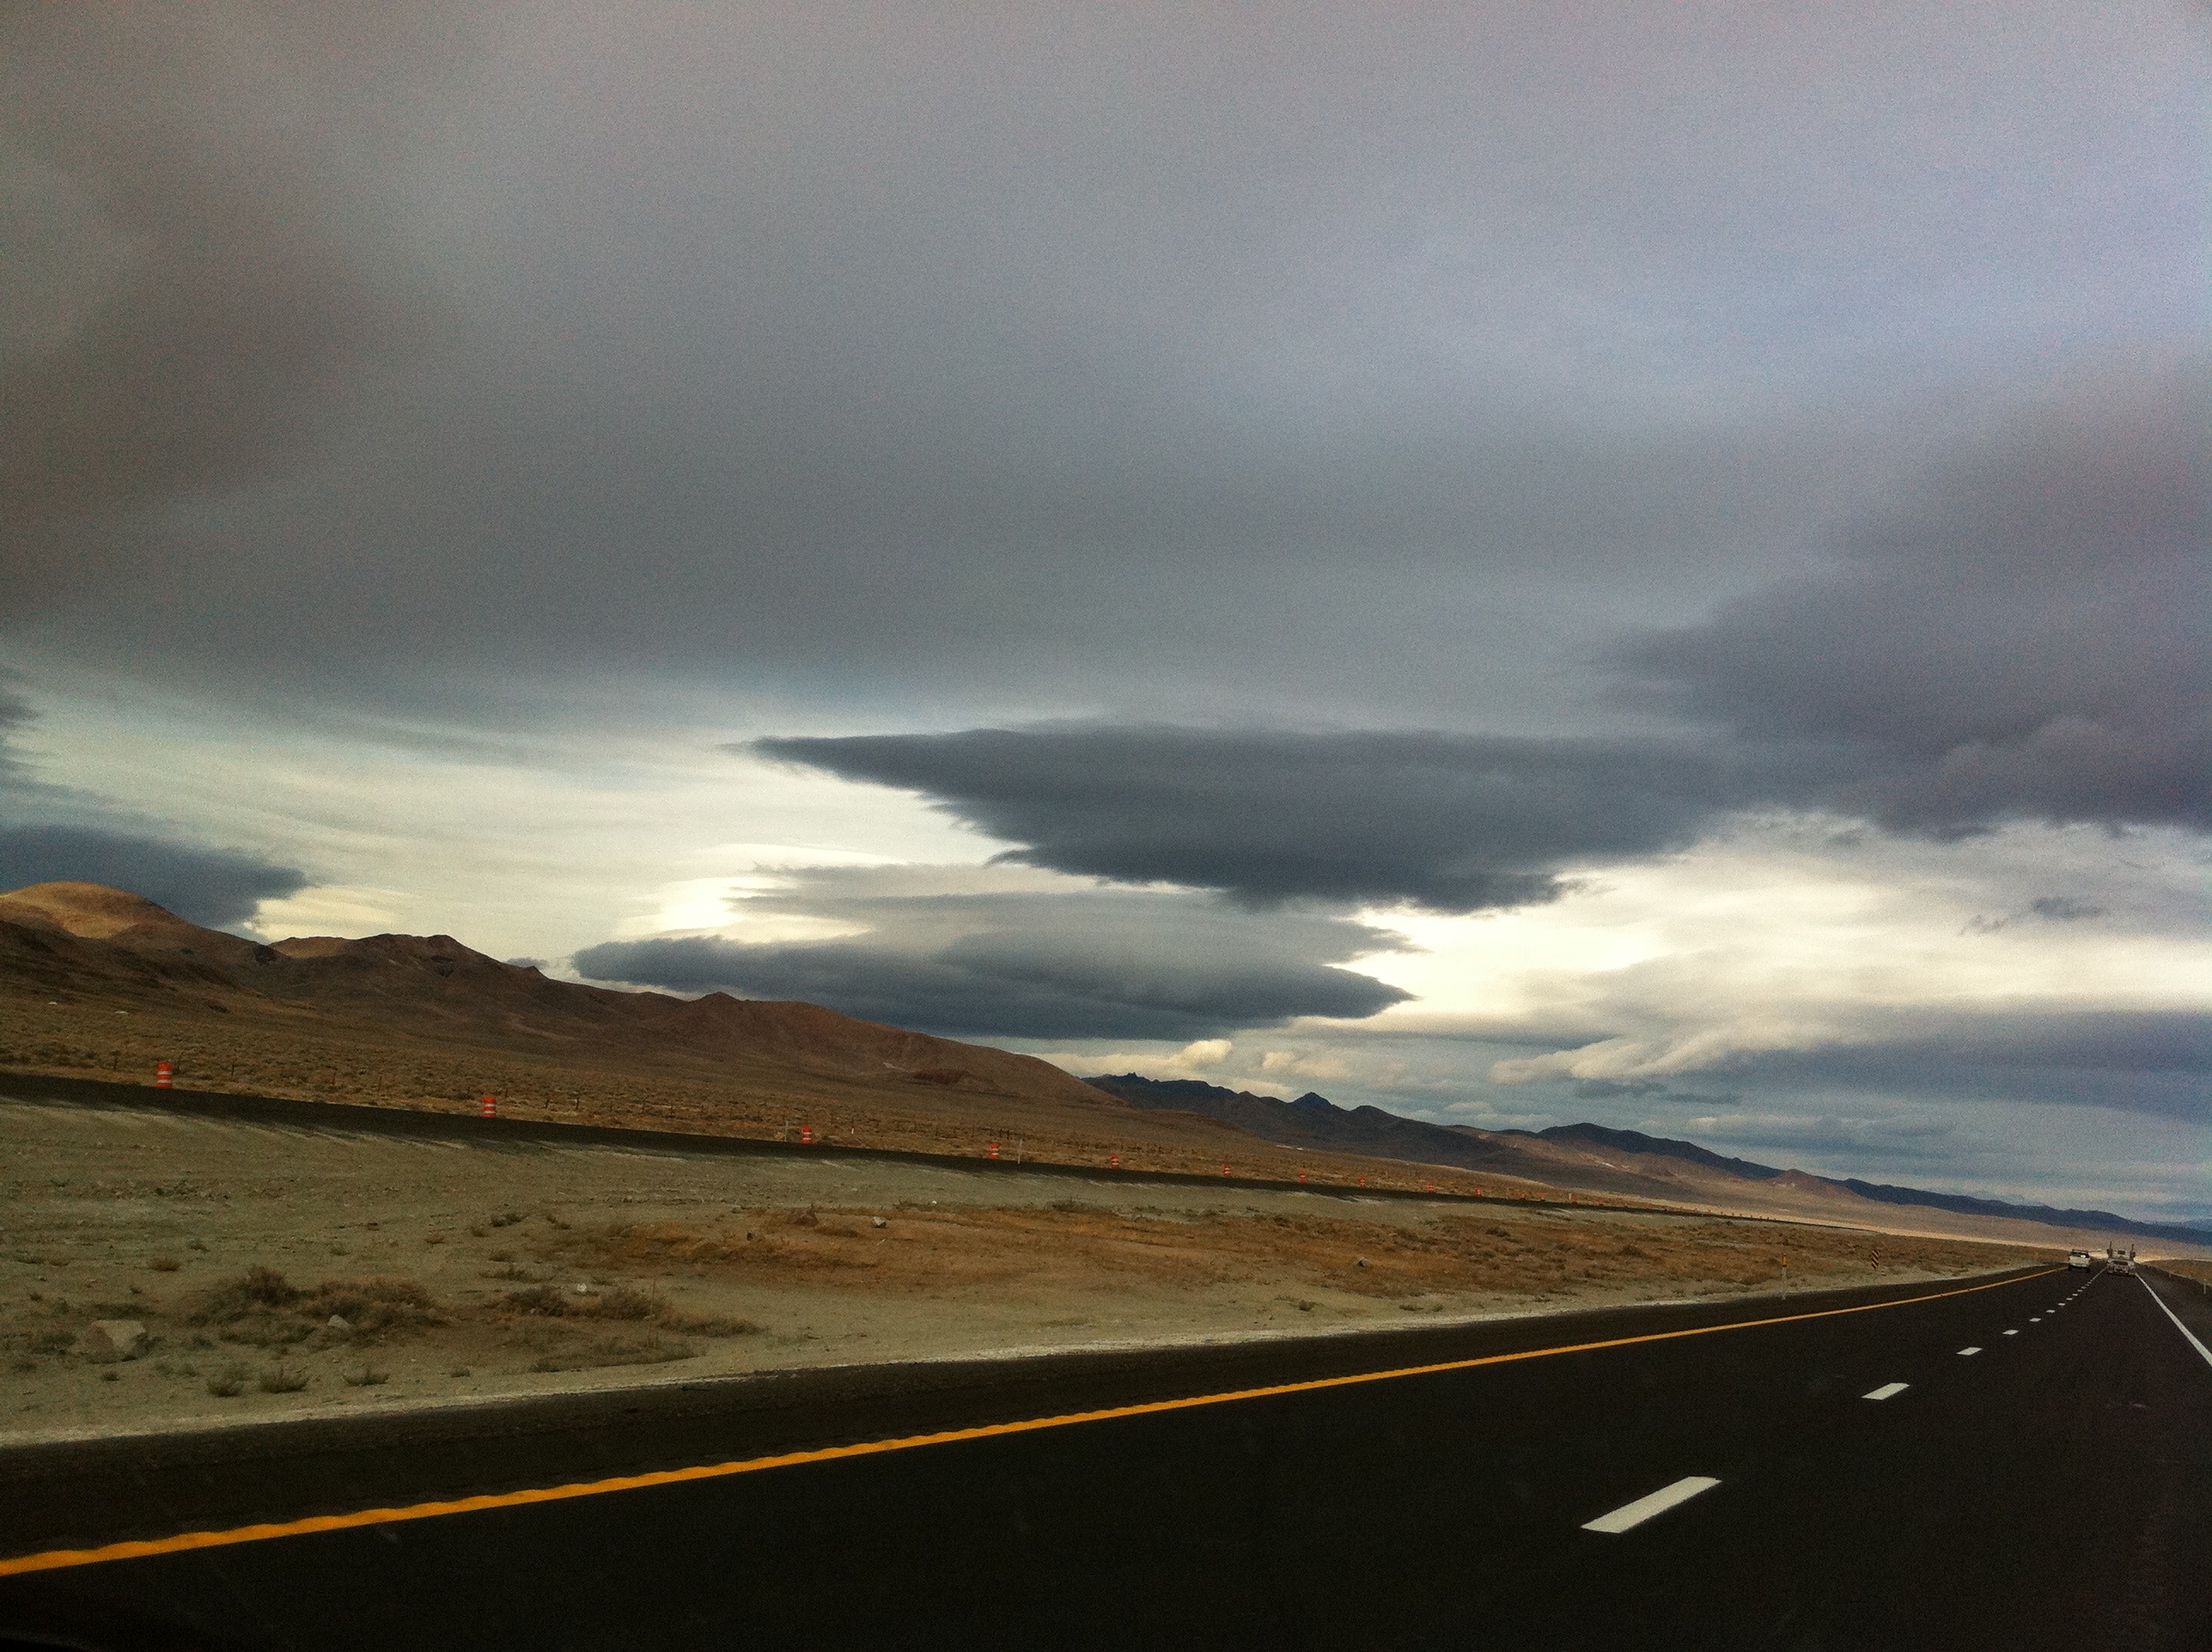
landscape, sea, coast, nature, outdoor, horizon, wilderness, mountain, cloud, sky, sunset, road, sunlight, morning, hill, highway, wind, dawn, land, dusk, wild, environment, evening, tranquil, scenic, natural, scenery, weather, cloudscape, outdoors, outside, clouds, meteorology, meteorological phenomenon, atmospheric phenomenon, atmosphere of earth